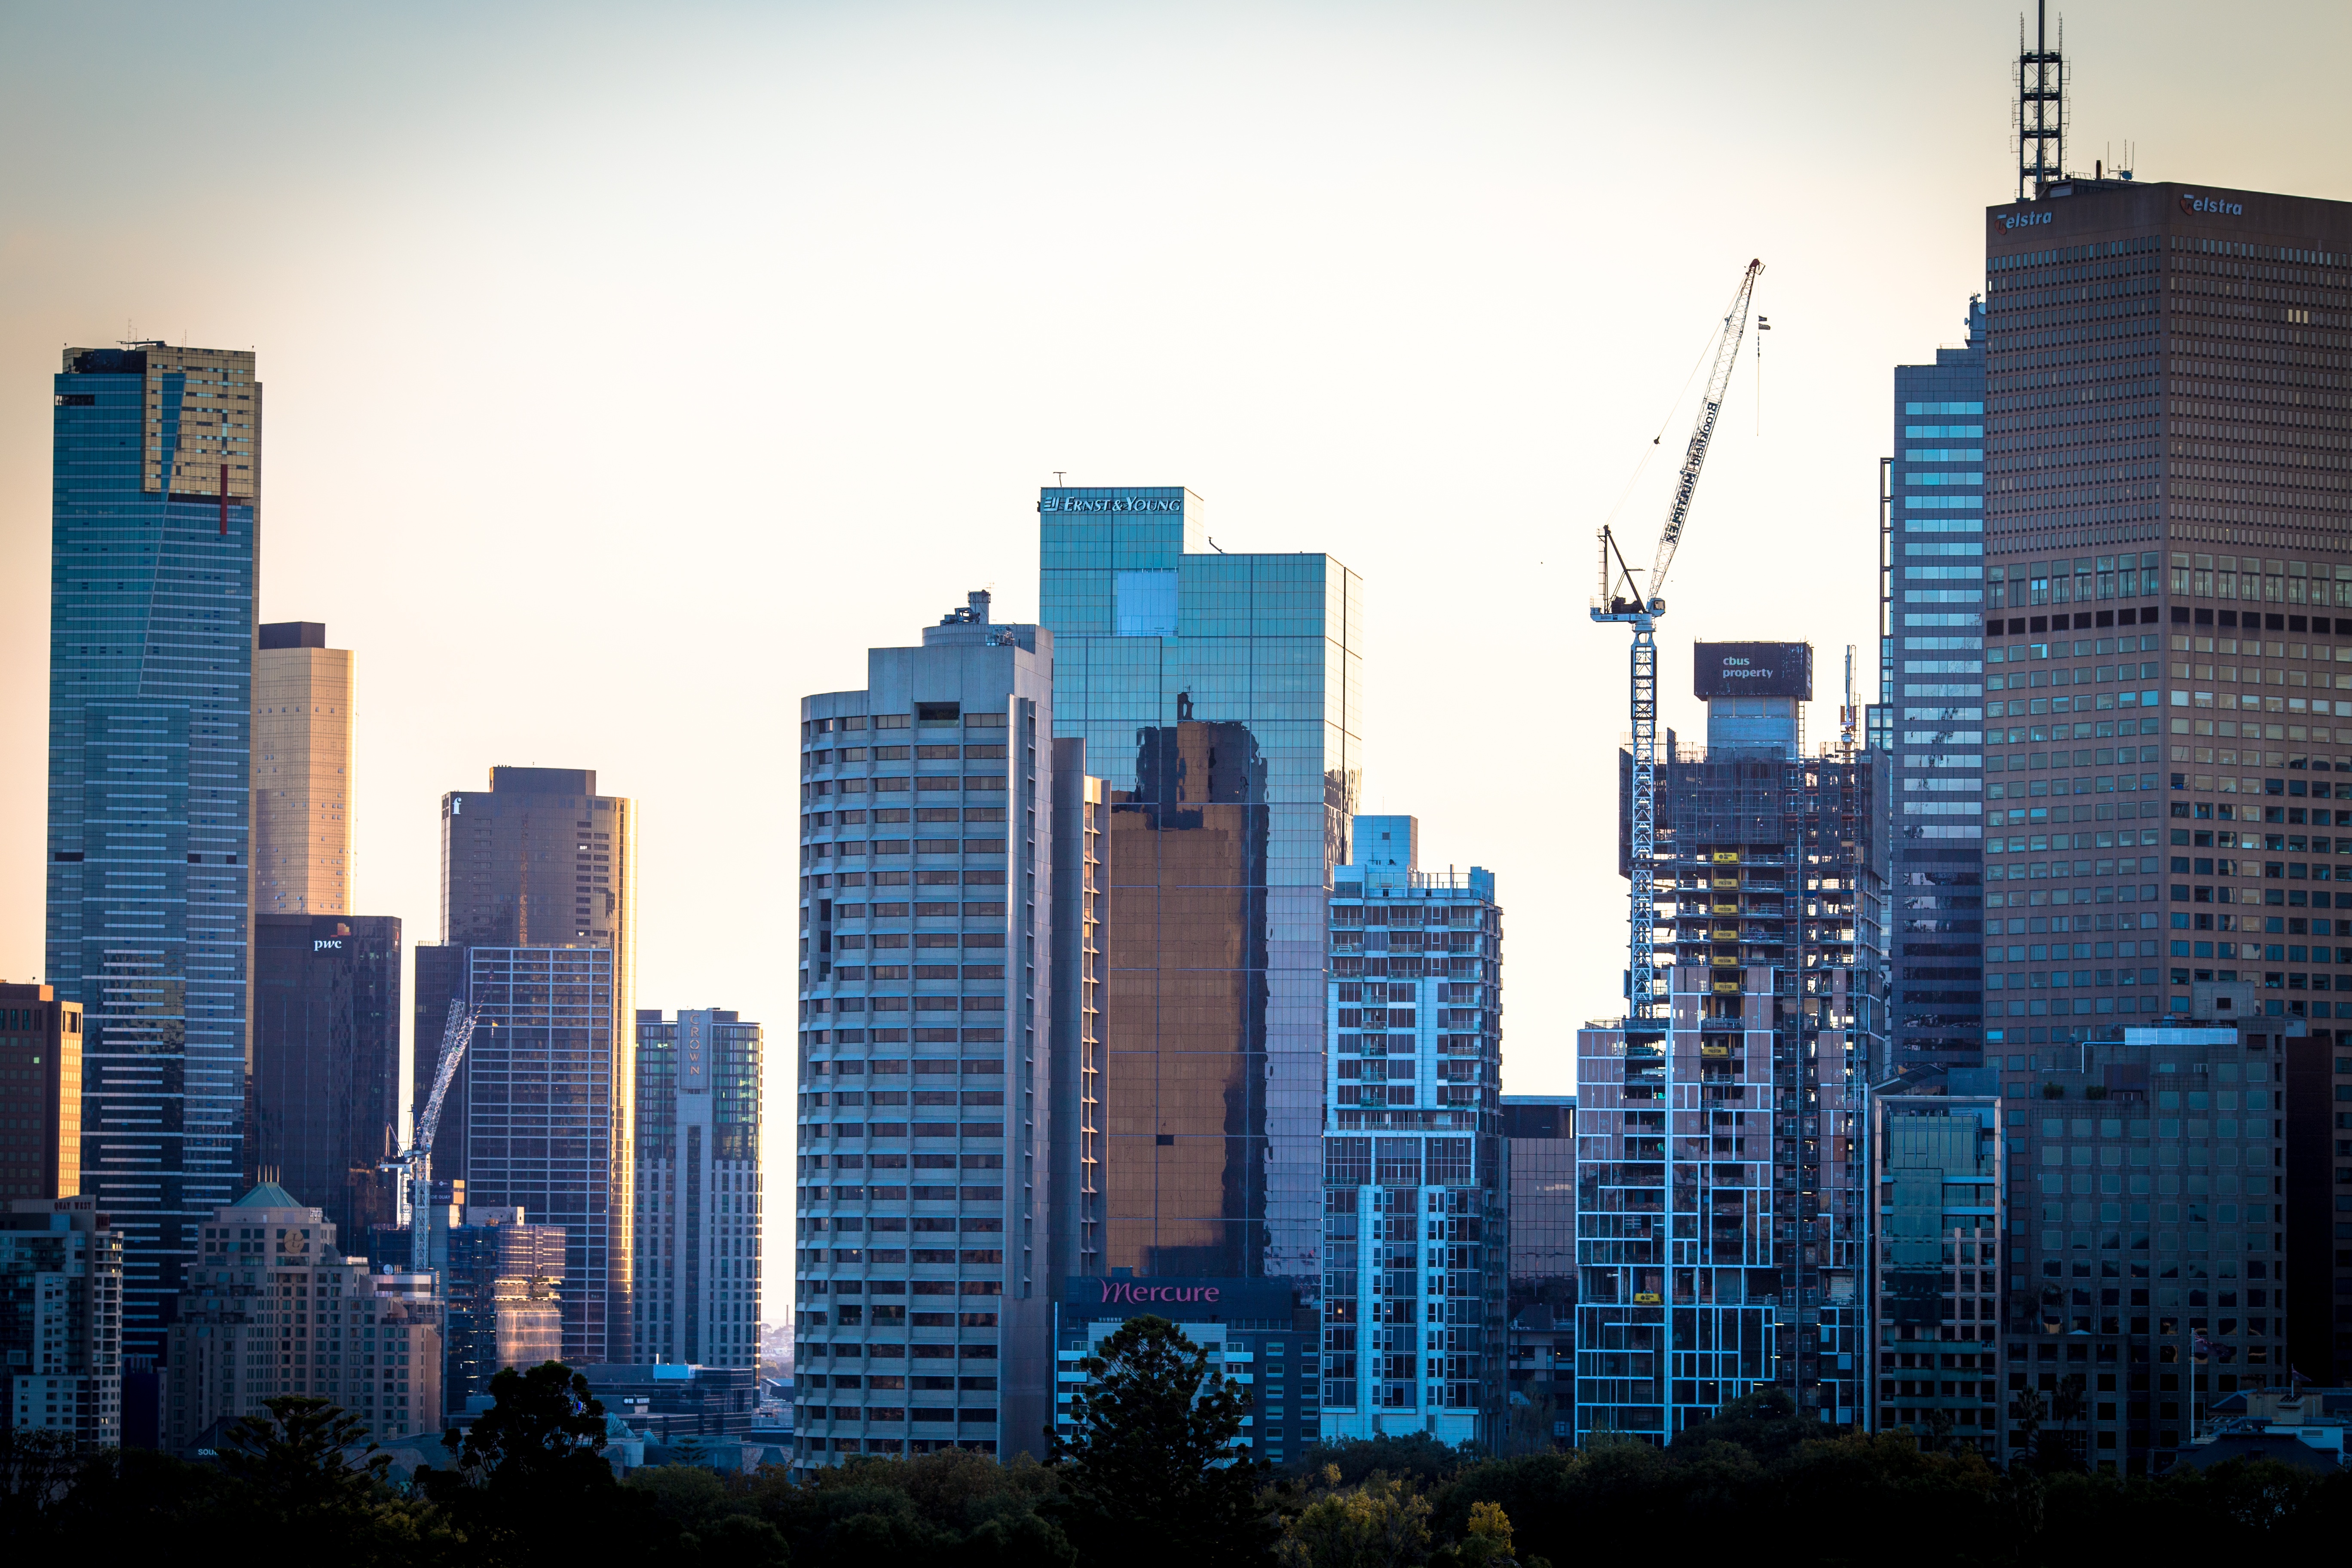
horizon, skyline, city, skyscraper, cityscape, downtown, dusk, evening, reflection, blue, tower block, metropolis, neighbourhood, urban area, residential area, geographical feature, human settlement, atmosphere of earth, metropolitan area